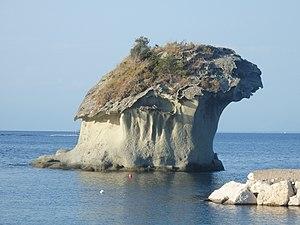
Lacco Ameno est une commune de la ville métropolitaine de Naples dans la Campanie en Italie.